Quincha

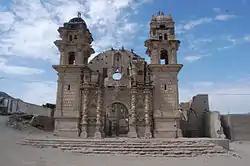
The Iglesia Jesuita de San Jose used quincha technology to build its ornate facade.

The framework or wattle is a main feature of traditional quincha. It is constructed by interweaving pieces of wood, cane, or bamboo and is covered with a mixture of mud and straw (or daub). It is then covered on both sides with a thin lime plaster finish, which serves as a sort of wall or ceiling panels.